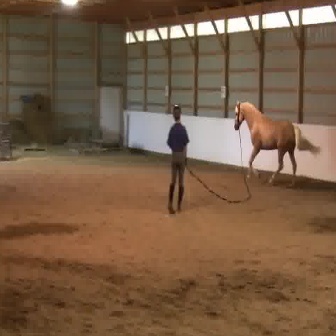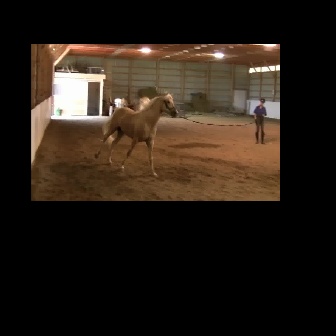
  Please identify the target specified by the bounding box [233,100,319,186] in the first image and locate it in the second image. Return the coordinates in [x_min,y_min,x_max,y_max] format.
Answer: [94,92,178,177]